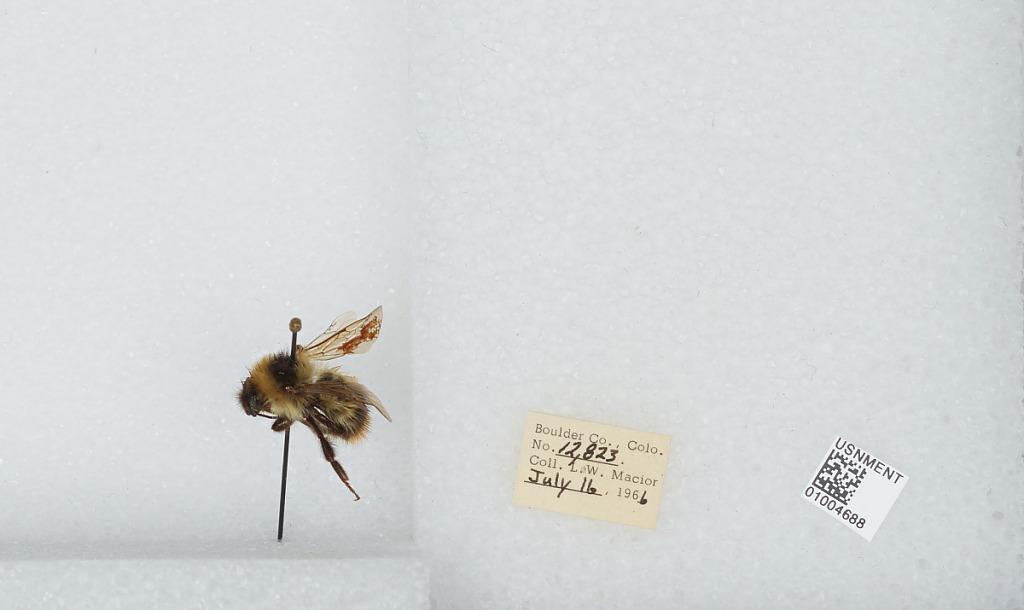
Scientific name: Bombus (Alpinobombus) balteatus Dahlbom
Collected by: L. Macior
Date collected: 1966-7-16
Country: United States
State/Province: Colorado
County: Boulder
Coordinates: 40.0275, -105.252